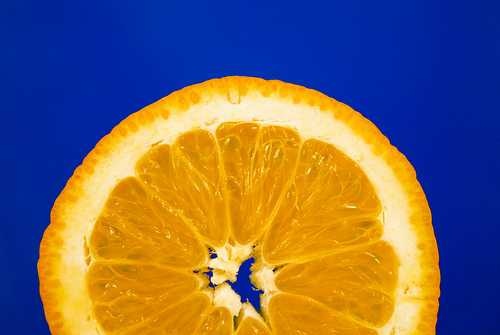
Label: Orange